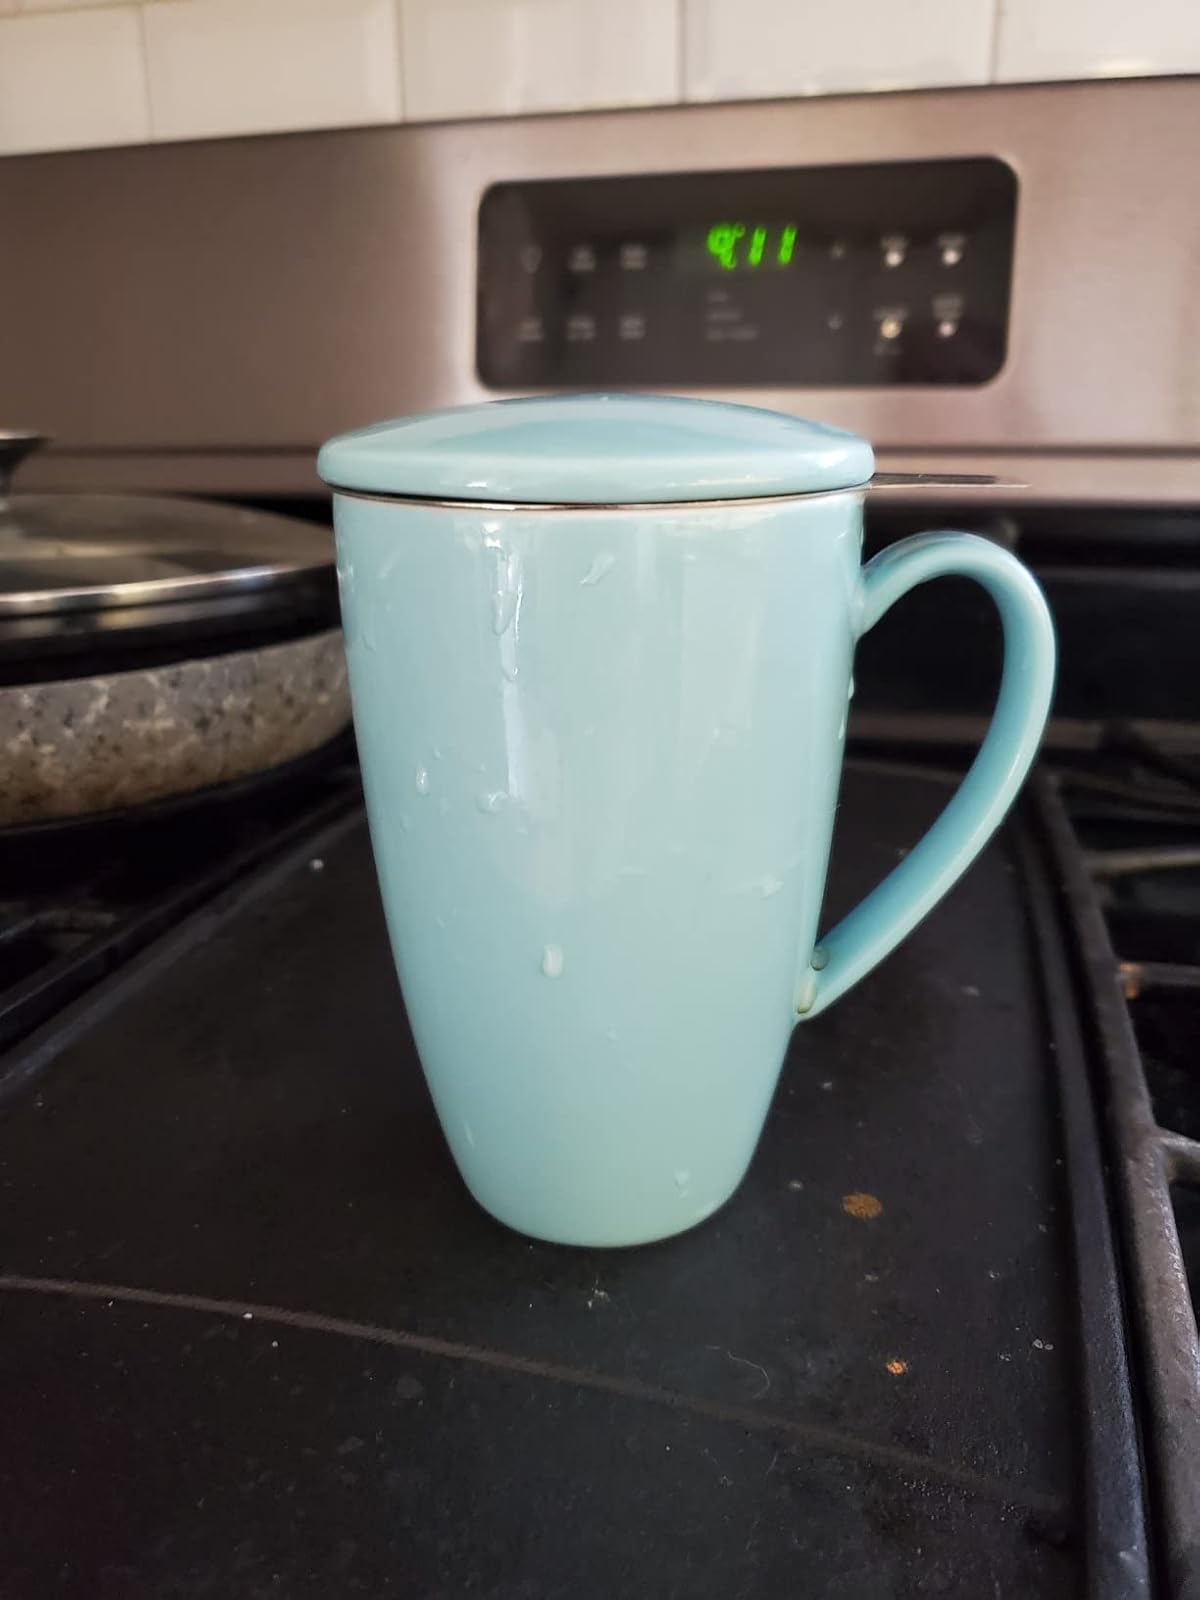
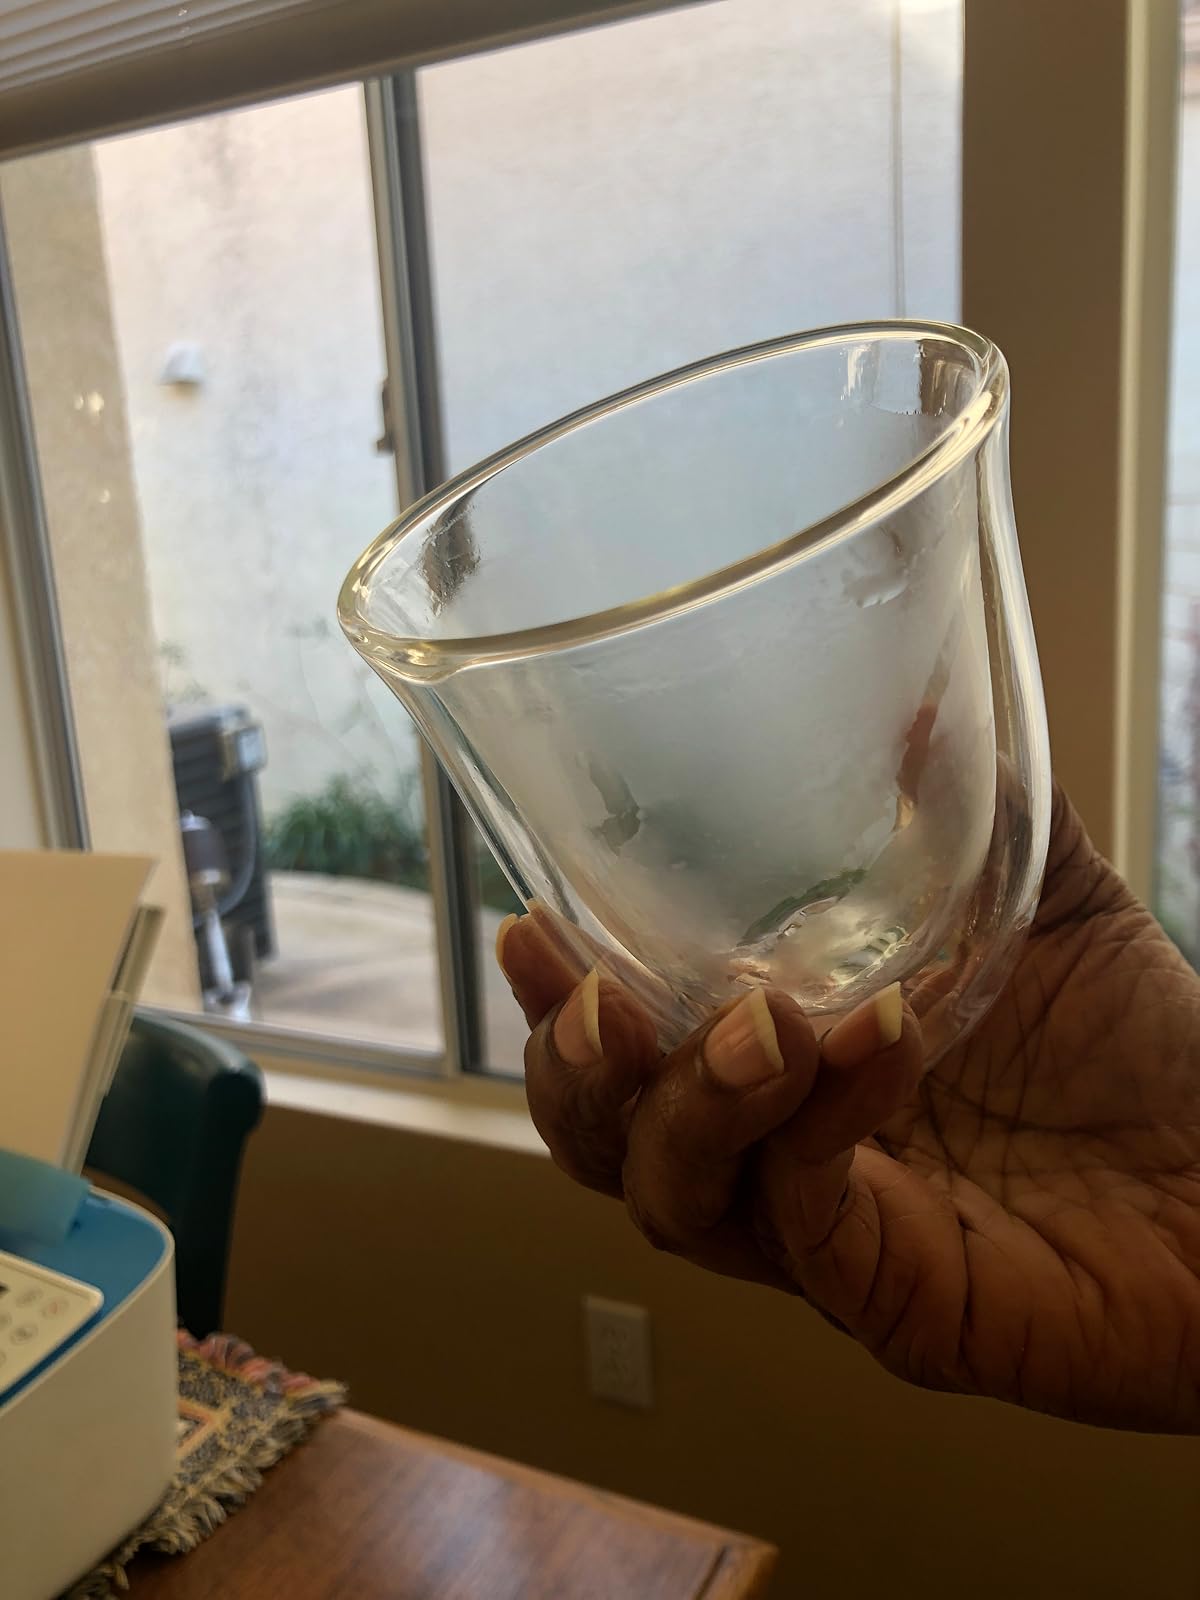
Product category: items_mug
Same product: no